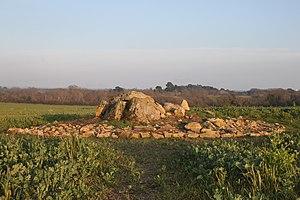
Dolmen de Kerhenry, Fr-56-Arradon.
Le dolmen de Kerhenry est un dolmen en ruine situé dans la commune d'Arradon, dans le Morbihan. Il est considéré comme le plus ancien monument de la commune.
Cet article recense les sites mégalithiques du Morbihan, en France.
Arradon [aʁadɔ̃] est une commune française située dans le département du Morbihan, en région Bretagne.